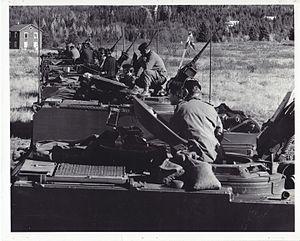
Le Régiment de Hull (RCAC), plus souvent appelé simplement Le Régiment de Hull, est un régiment blindé de la Première réserve de l'Armée canadienne des Forces armées canadiennes. Il est stationné dans le manège militaire Salaberry à Gatineau au Québec qui est reconnu comme monument historique. Il s'agit de la seule unité militaire francophone dans la région de la capitale nationale.
Le Corps blindé royal canadien est la branche blindée de l'Armée canadienne des Forces armées canadiennes. Il comprend trois régiments de la Force régulière et 18 de la Première réserve.